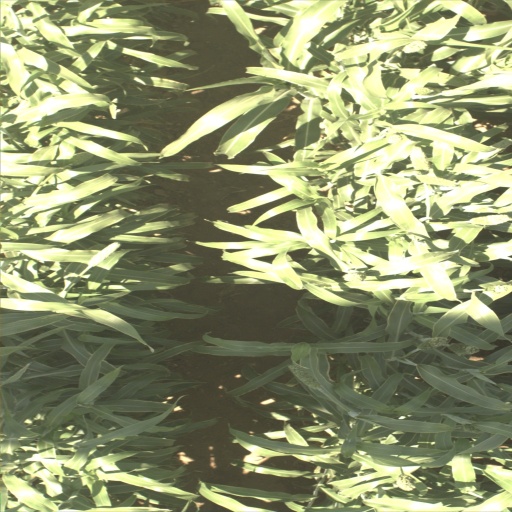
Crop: sorghum